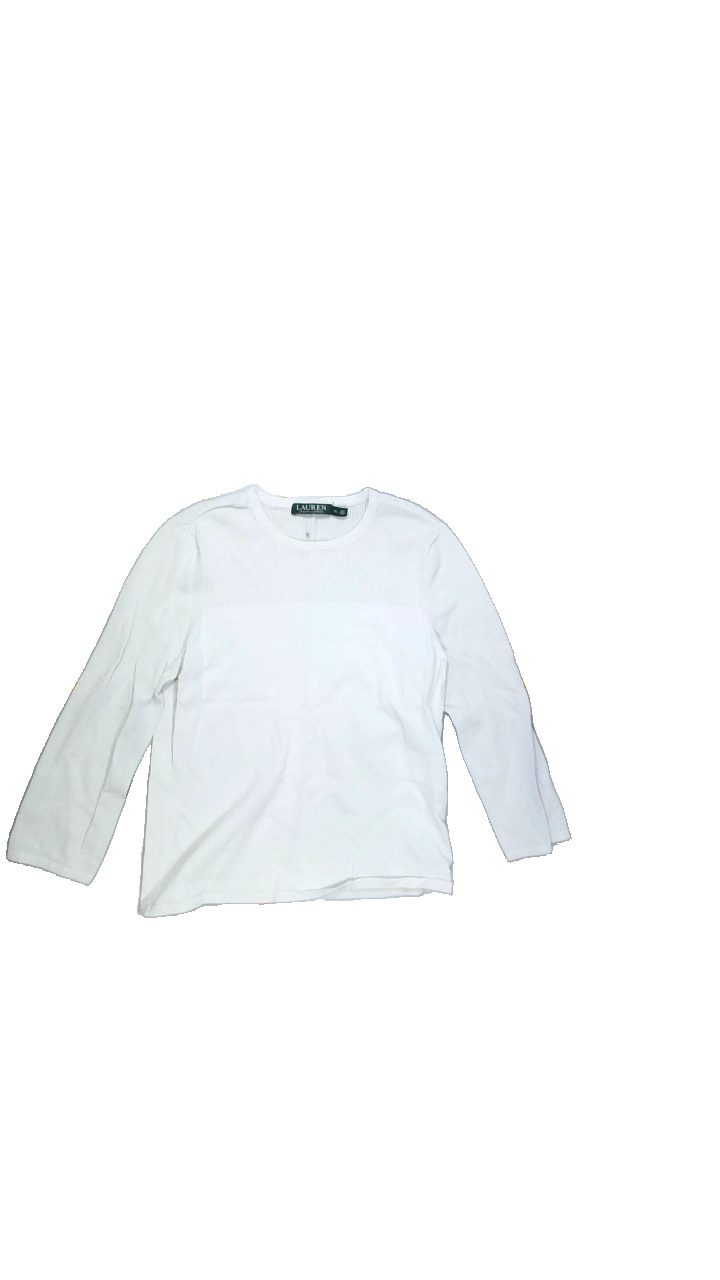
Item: Shirt (Ladies)
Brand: Ralph Lauren
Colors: White
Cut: Regular, C-collar
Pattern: Plain
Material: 52%viscose 46%nylon 2%elastane
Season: All
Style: No trend
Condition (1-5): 3
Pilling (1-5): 4
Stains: Yes
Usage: Export
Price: <50